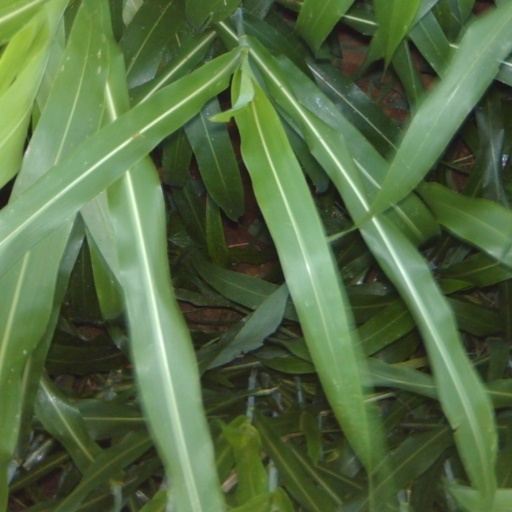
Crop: sorghum